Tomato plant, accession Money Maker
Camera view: vertical (180 deg); turntable rotation: 90 degrees
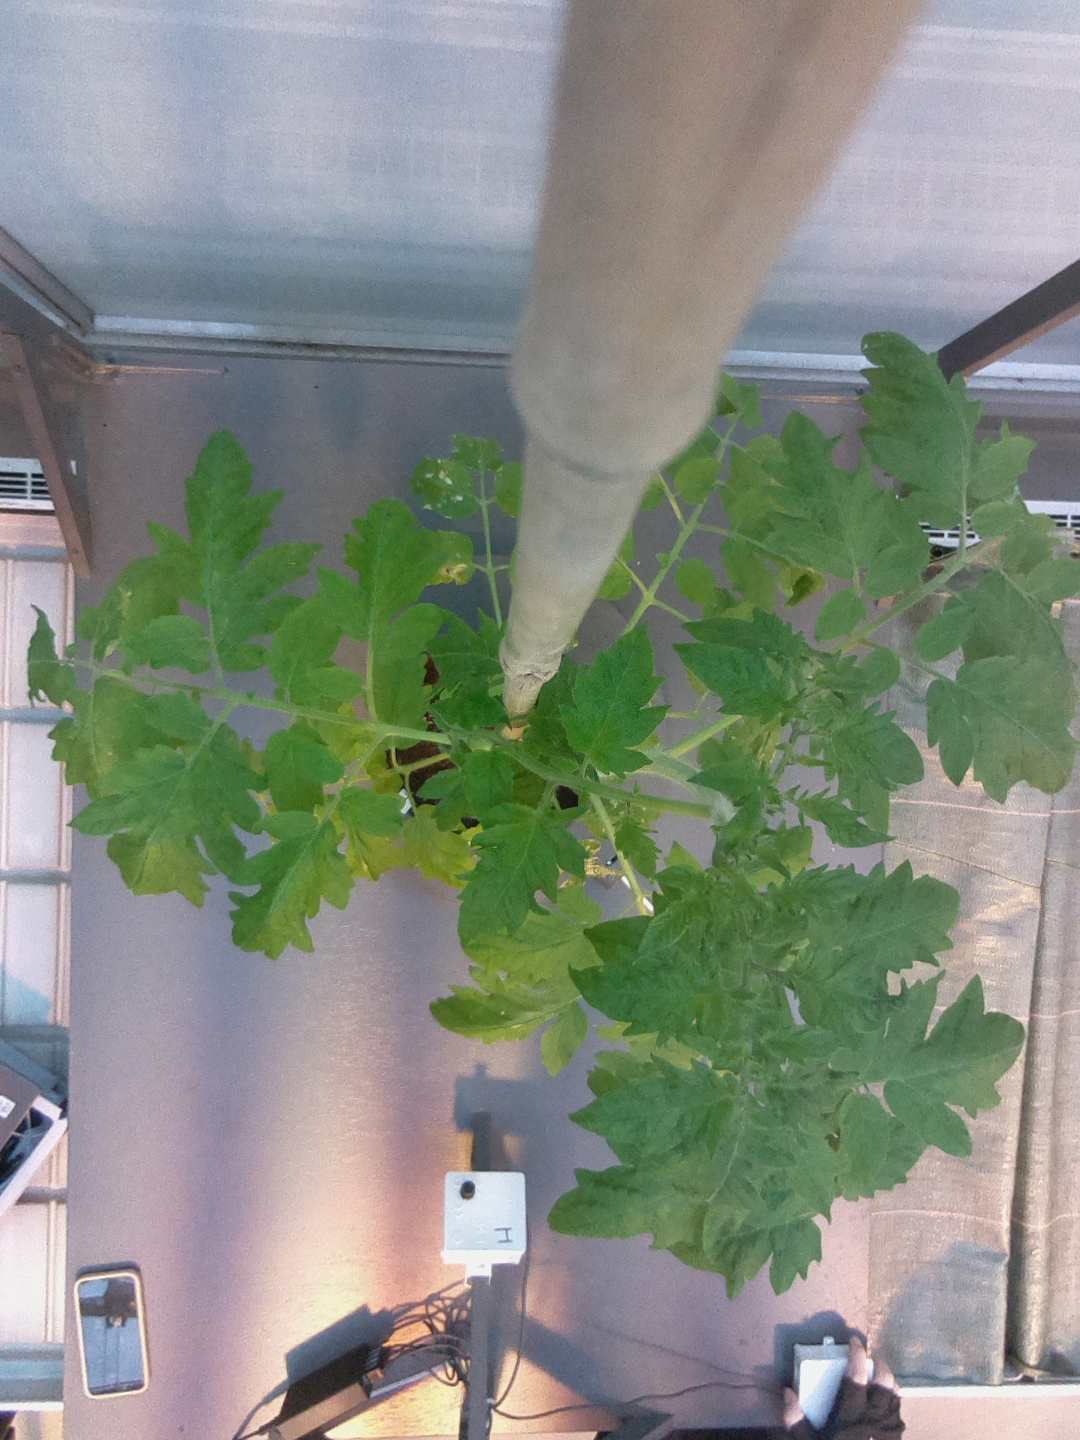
BBCH growth stage 53: 3 inflorescences visible